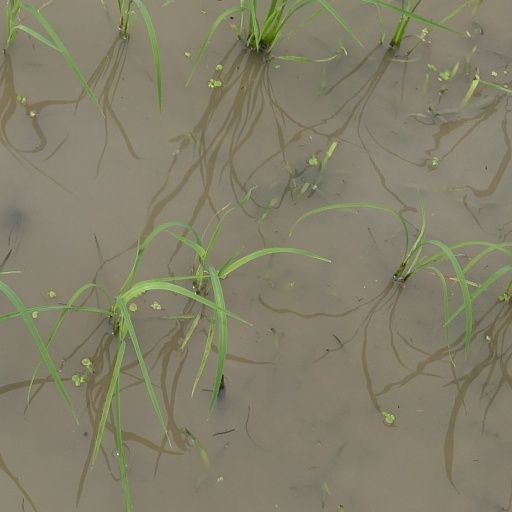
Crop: rice